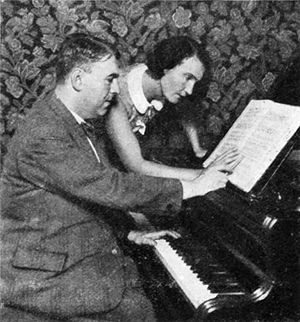
Erwin Schulhoff
Erwin Schulhoff var en tjekkisk komponist og pianist.